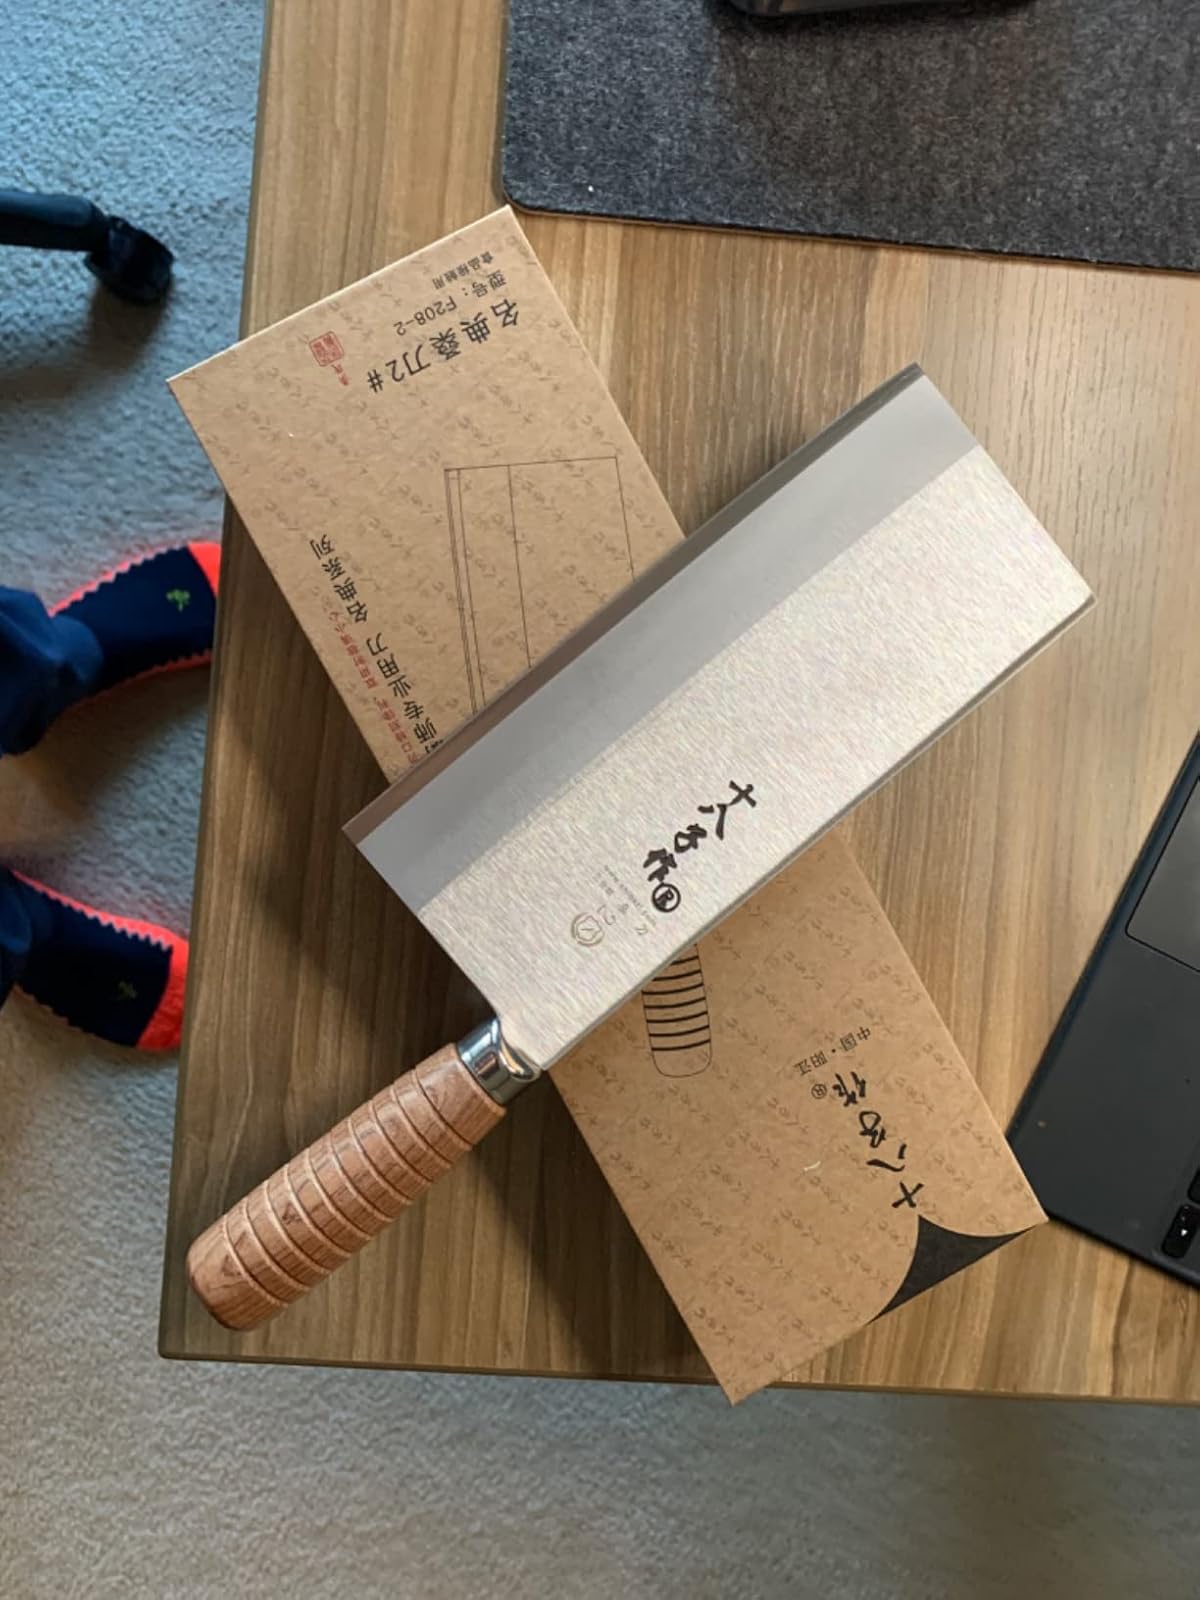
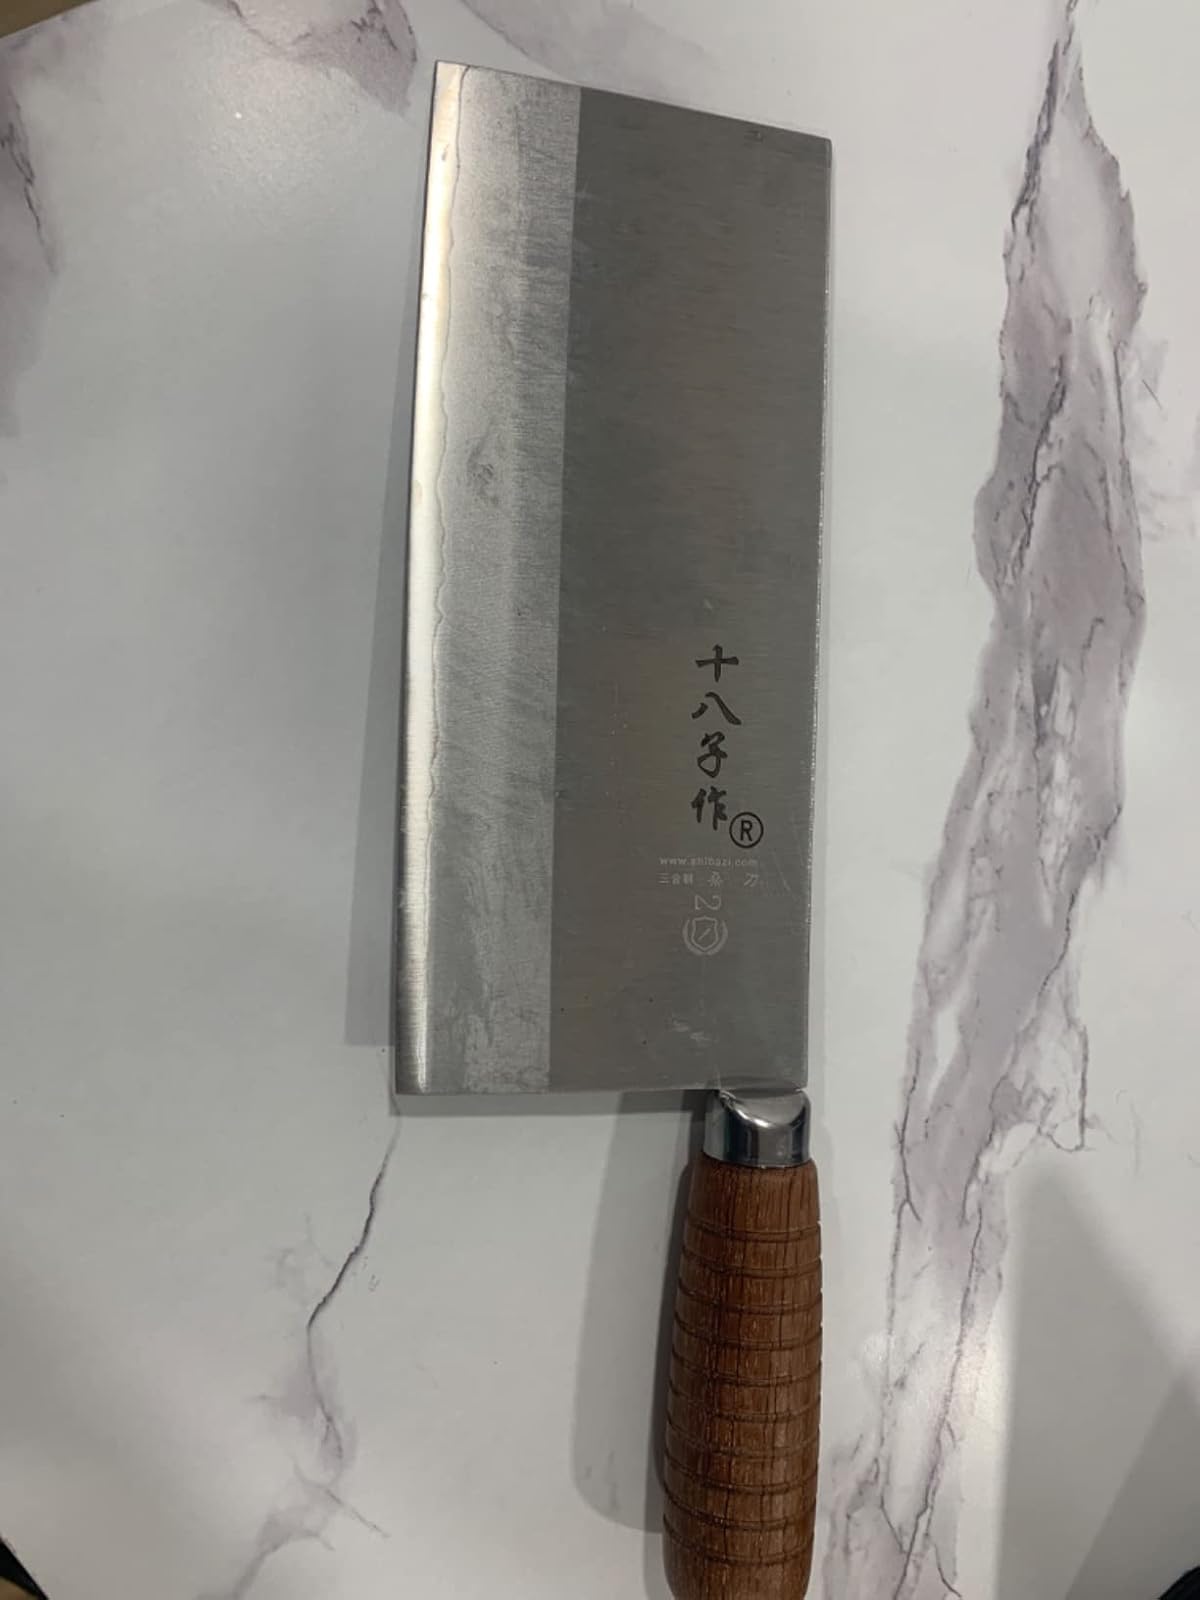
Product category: items_knife
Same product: yes